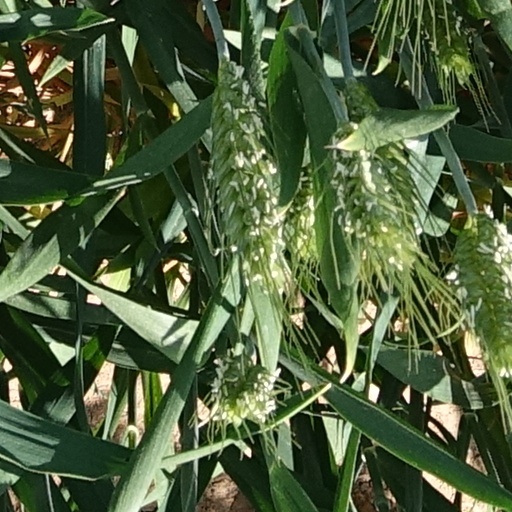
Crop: wheat